19th Filmfare Awards

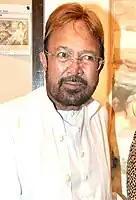
Rajesh Khanna — Best Actor winner for Anand

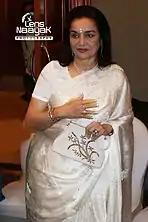
Asha Parekh — Best Actress winner for Kati Patang

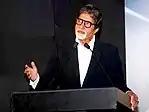
Amitabh Bachchan — Best Supporting Actor winner for Anand

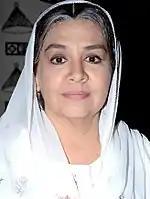
Farida Jalal — Best Supporting Actress winner for Paras

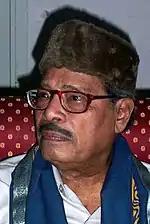
Manna Dey — Best Playback singer, Male winner for ""Ey Bhai Zara Dekh Ke Chalo" (Mera Naam Joker)"

"Anand – Hrishikesh Mukherjee"